Stadtprozelten

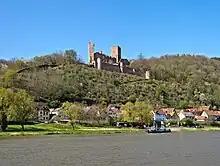
The "Henneburg" (castle) on the Kühlberg in Stadtprozelten

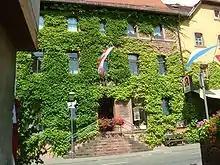
Apothecary

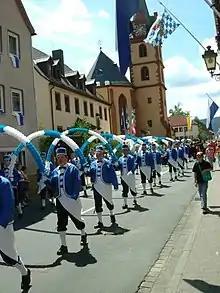
Extraordinary performance by the Stadtprozelten Coopers’ Dancing Group on the occasion of the historic Town Festival on 9 and 10 July 2005

The "Schäfflertanz" (“Coopers’ Dance”) is put on according to tradition every seven years. The coopers’ group, possibly Germany’s biggest and the only one in white and blue, is made up of well over 60 and up to 90 actors, that is, master coopers, the barrel hoop swinger, dancers, clowns, waiters and the boys who pull the cart. Because it is a group dance, the number of these exclusively male dancers is always a multiple of eight.